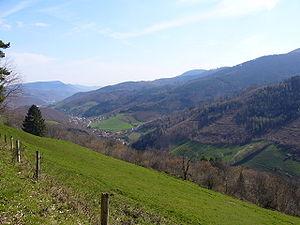
Sainte-Marie-aux-Mines est une commune du département du Haut-Rhin qui doit à son sous-sol une grande partie de son histoire, marquée par des siècles d'exploitation minière. Lieu d'immigration et de refuge, elle joue un rôle dans l'histoire du protestantisme - elle est en particulier, en 1693, le lieu du schisme amish. Elle fut par ailleurs une importante ville industrielle florissante, troisième ville du Haut-Rhin par le nombre d'habitants jusqu'au milieu du XIXᵉ siècle.